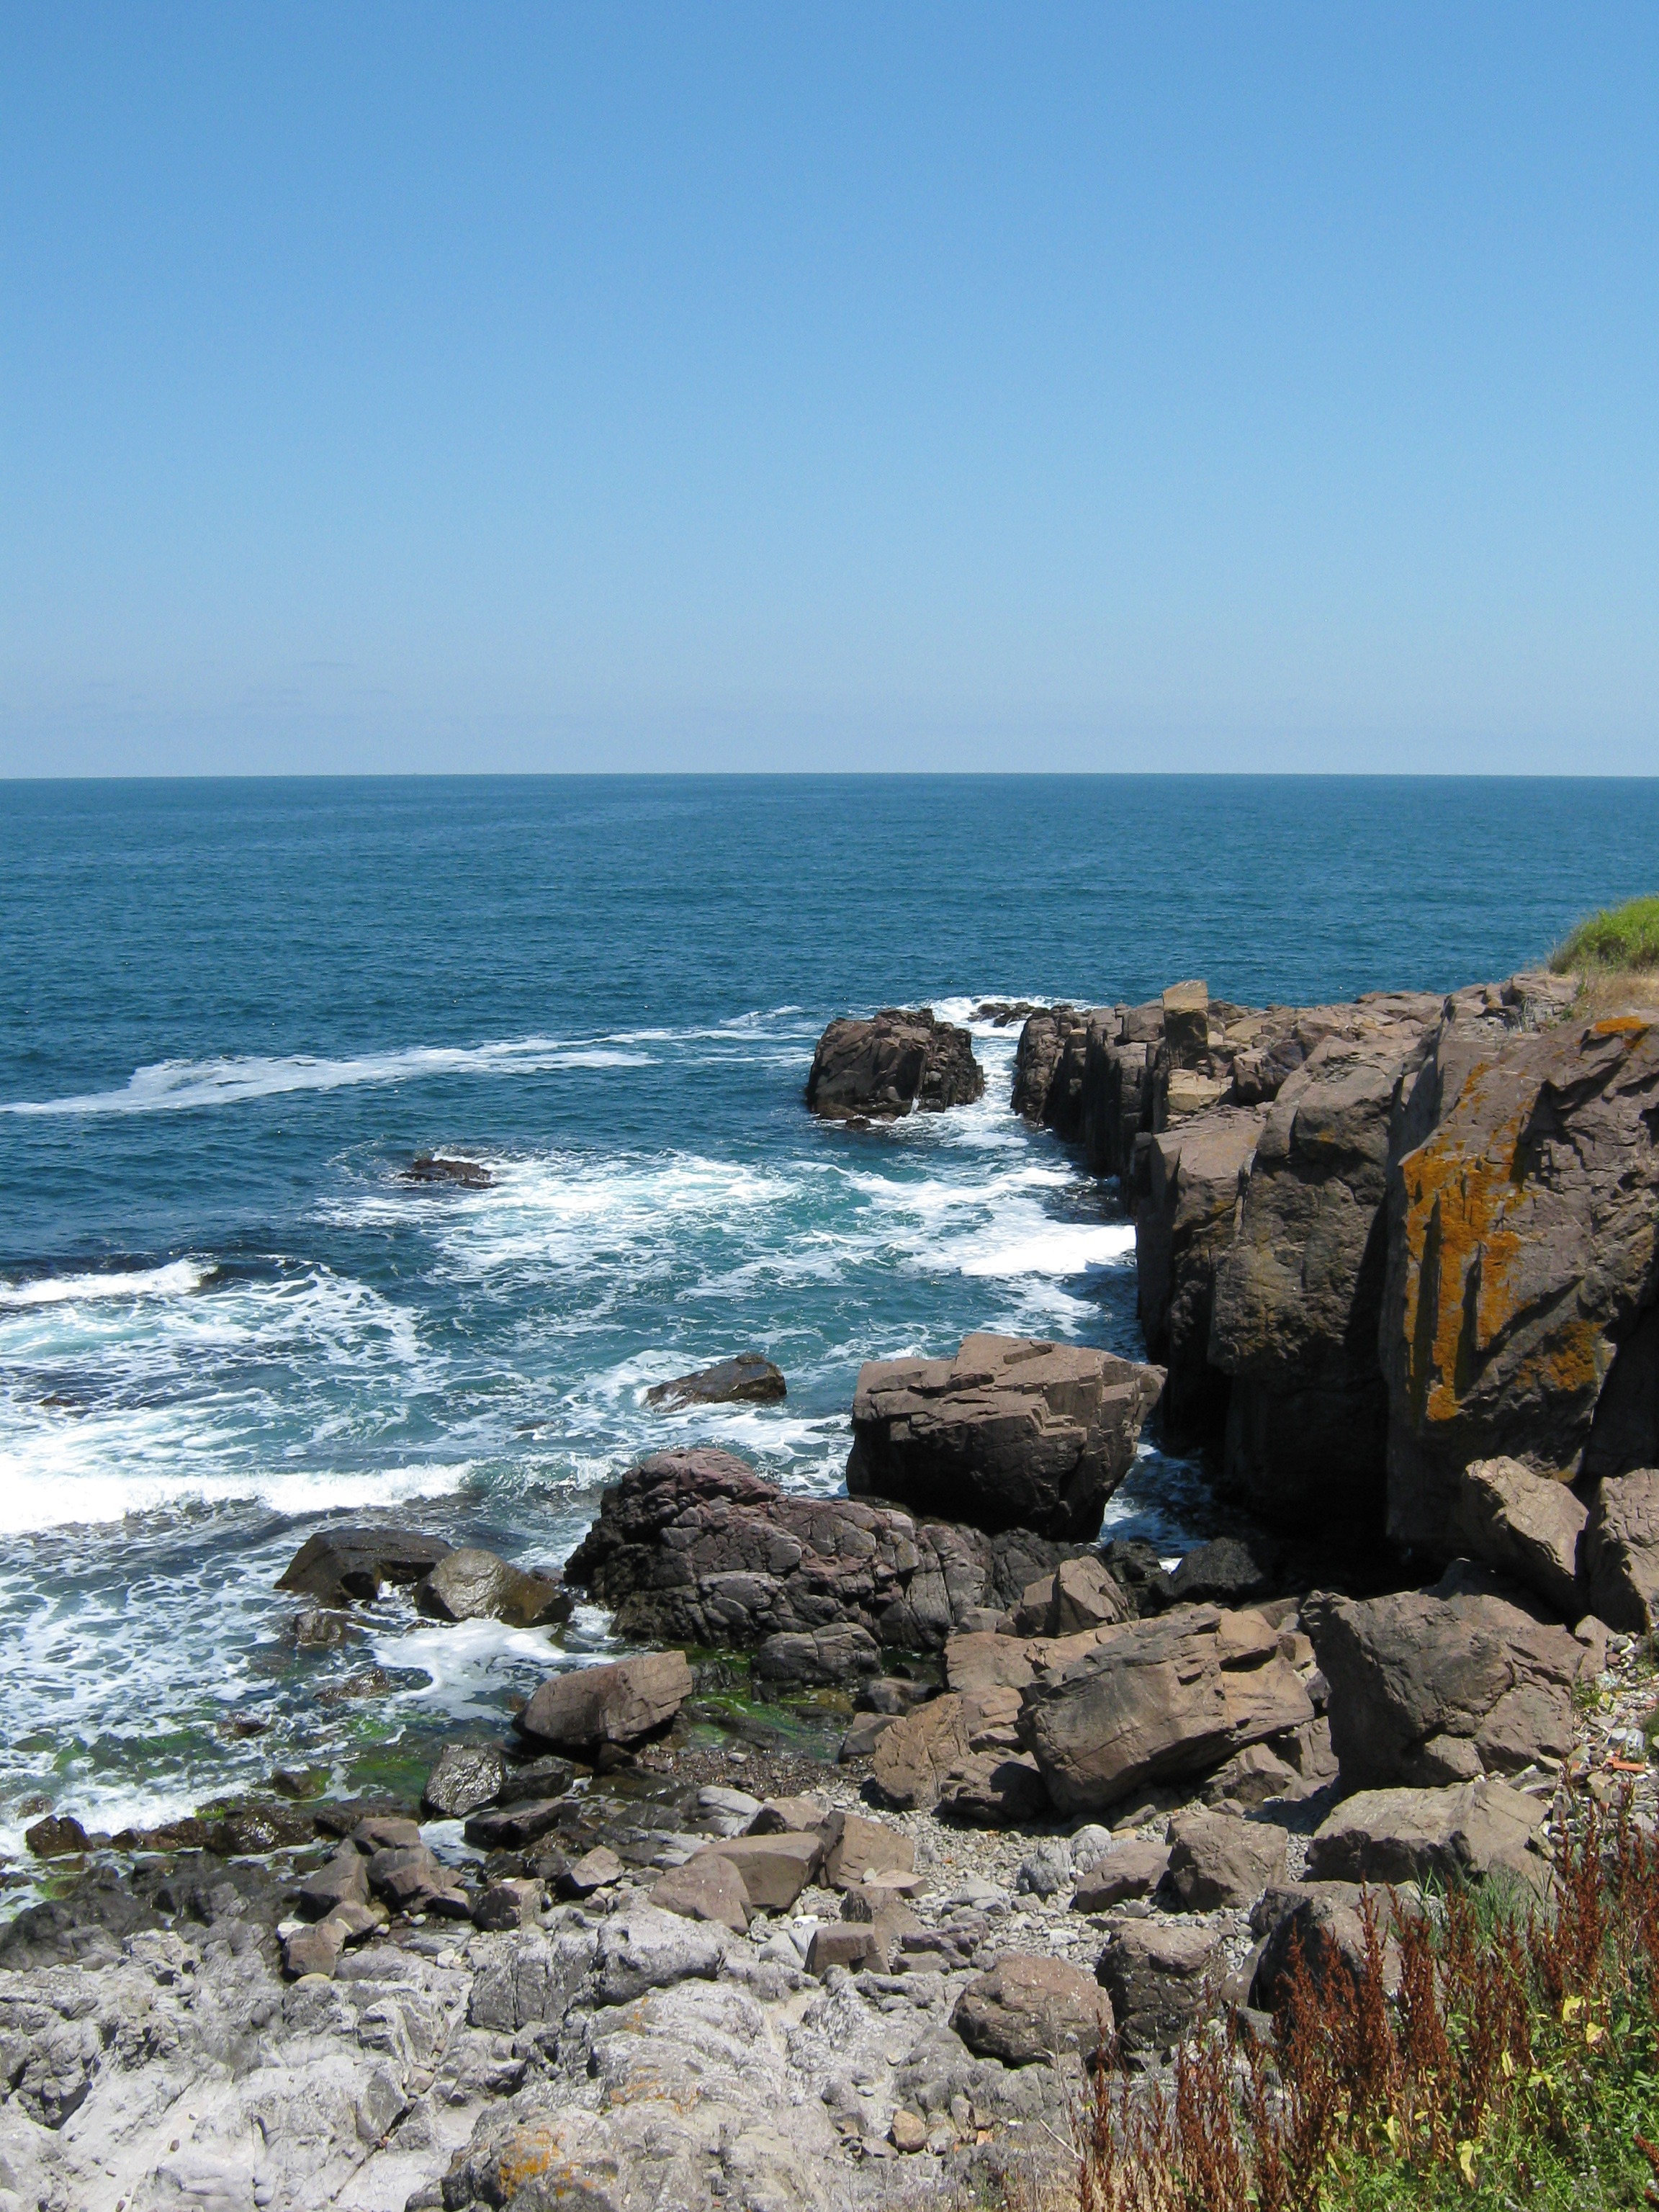
beach, sea, coast, rock, ocean, sky, shore, wave, lake, vacation, cliff, cove, bay, blue, stack, terrain, material, body of water, cape